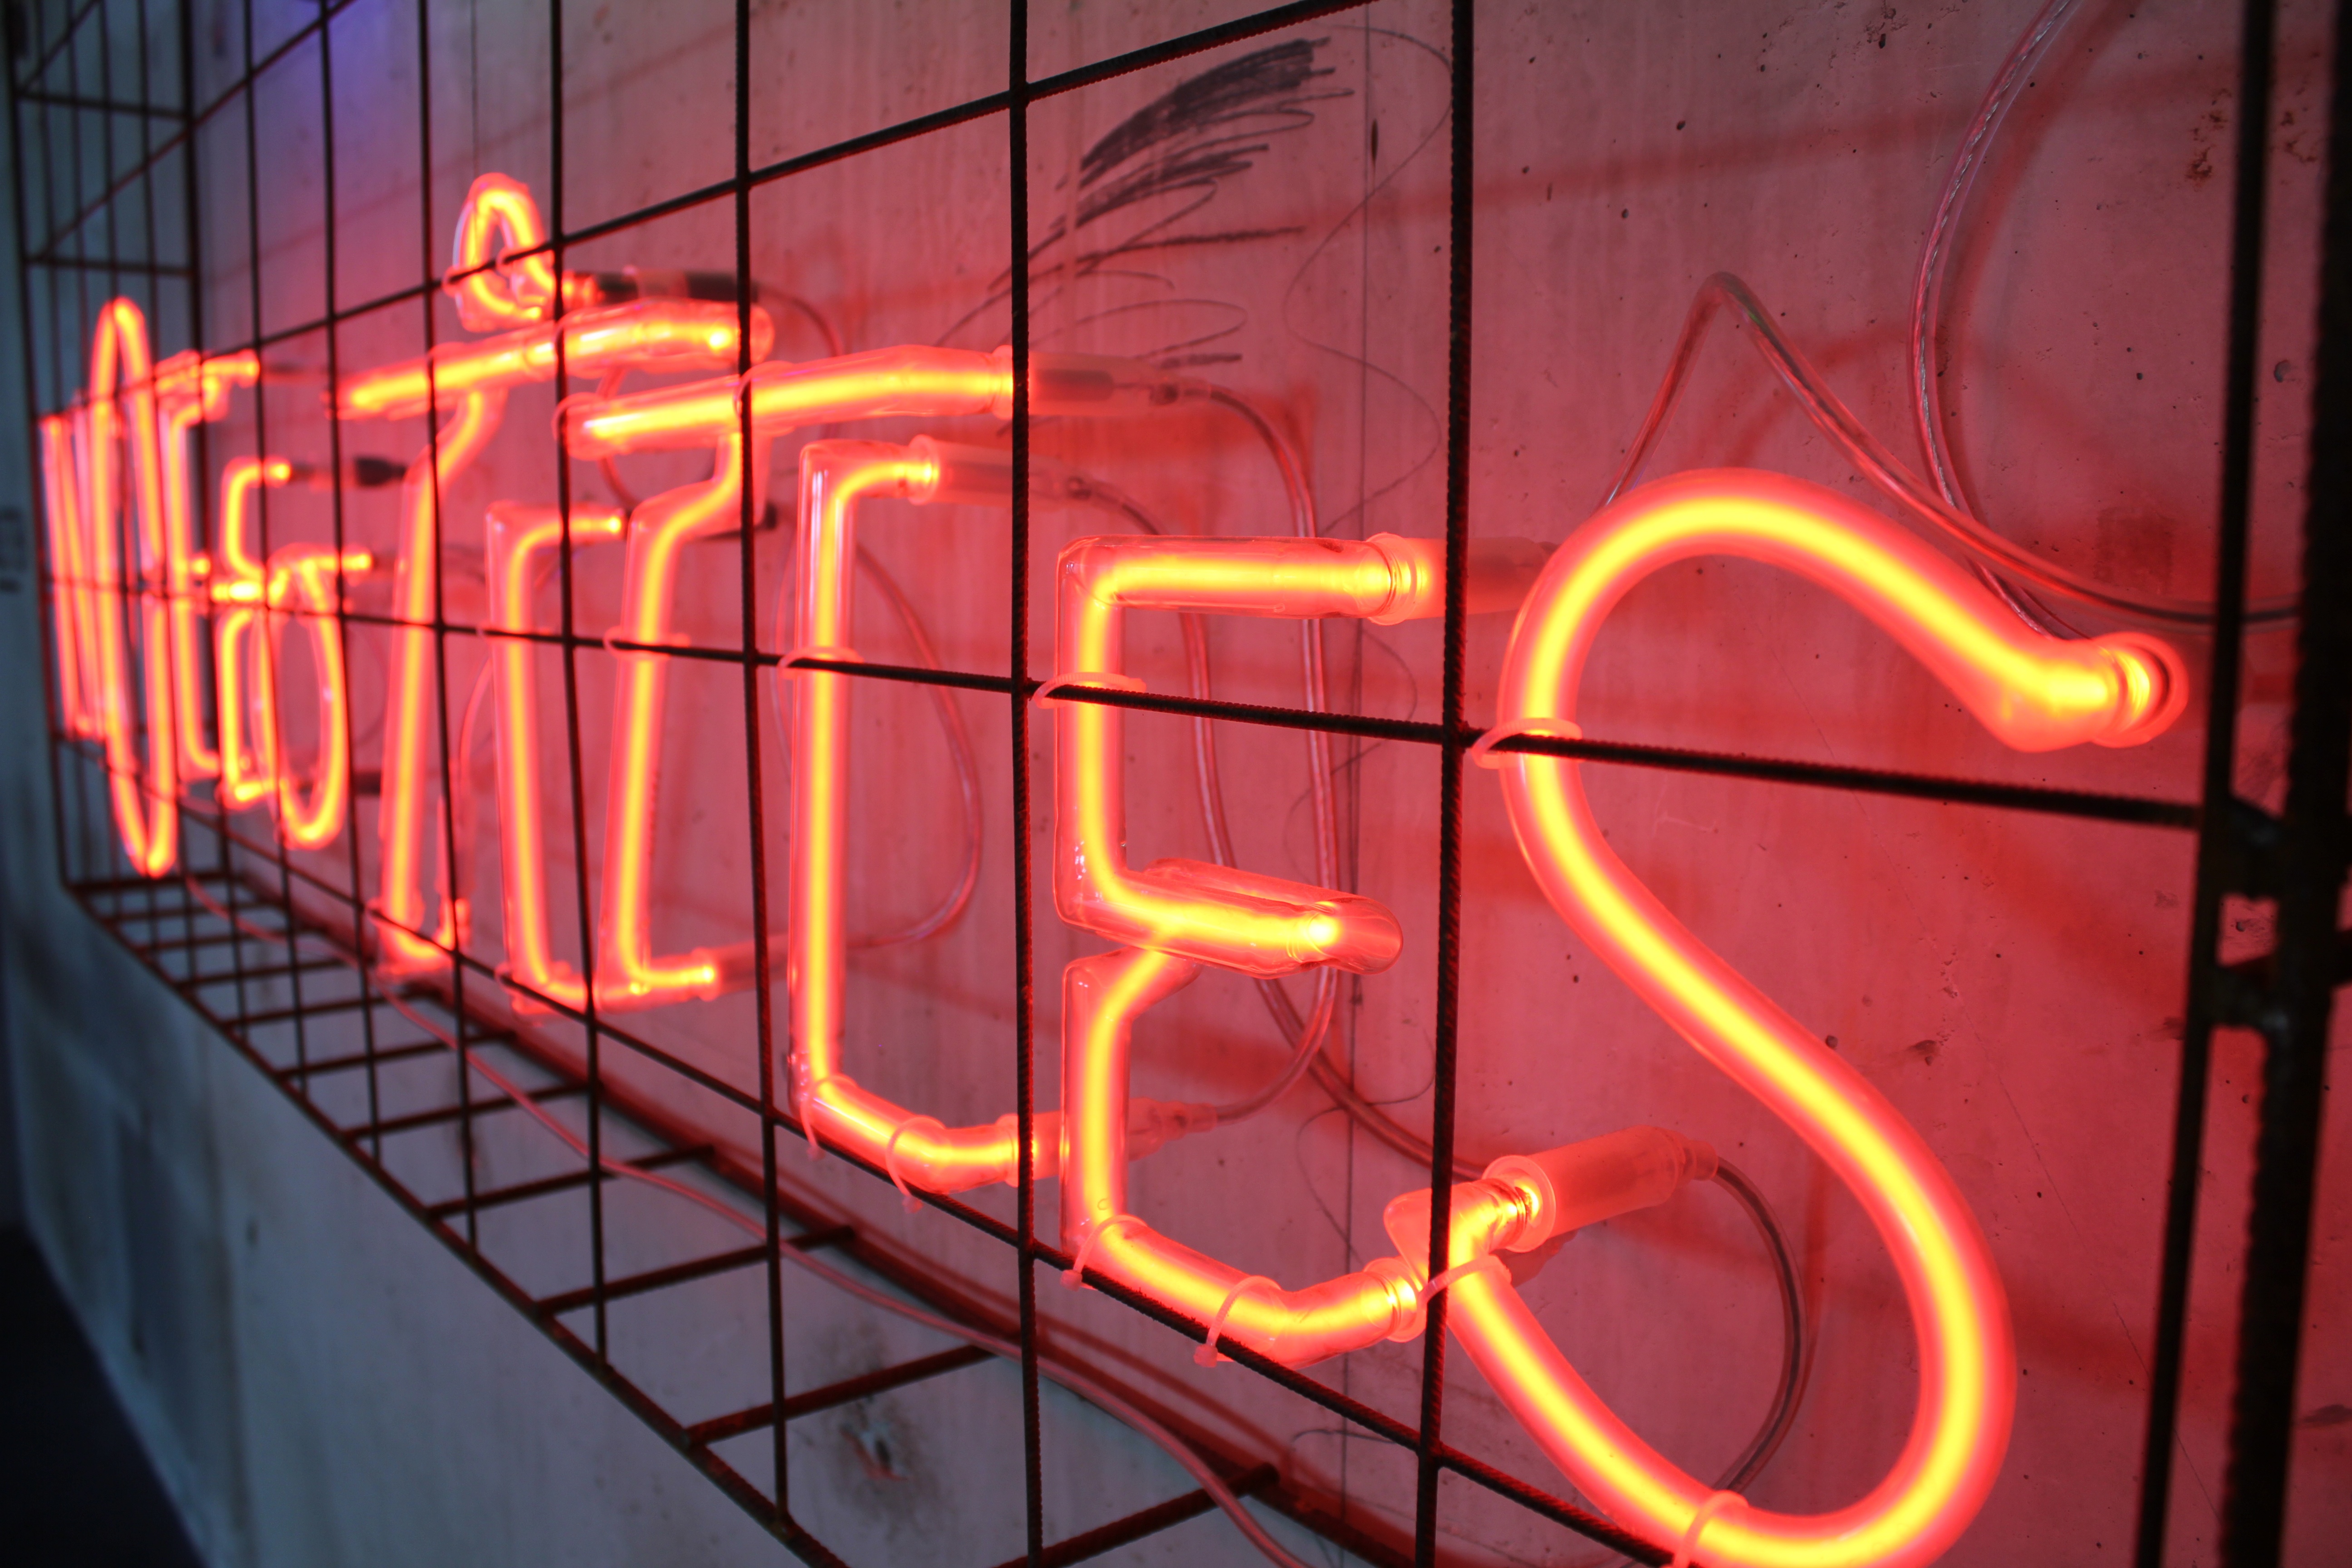
light, number, red, color, darkness, signage, lighting, neon, neon sign, shape, electronic signage